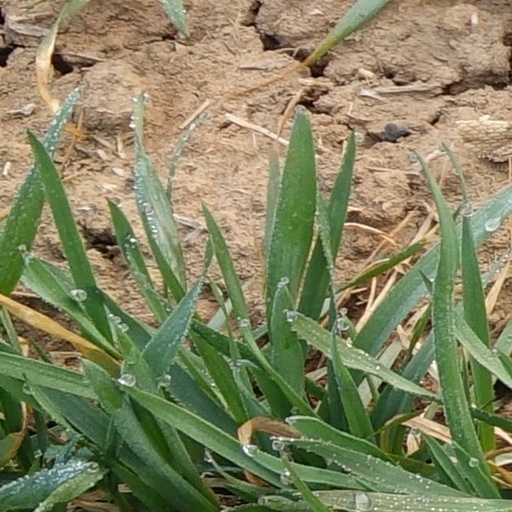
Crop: wheat